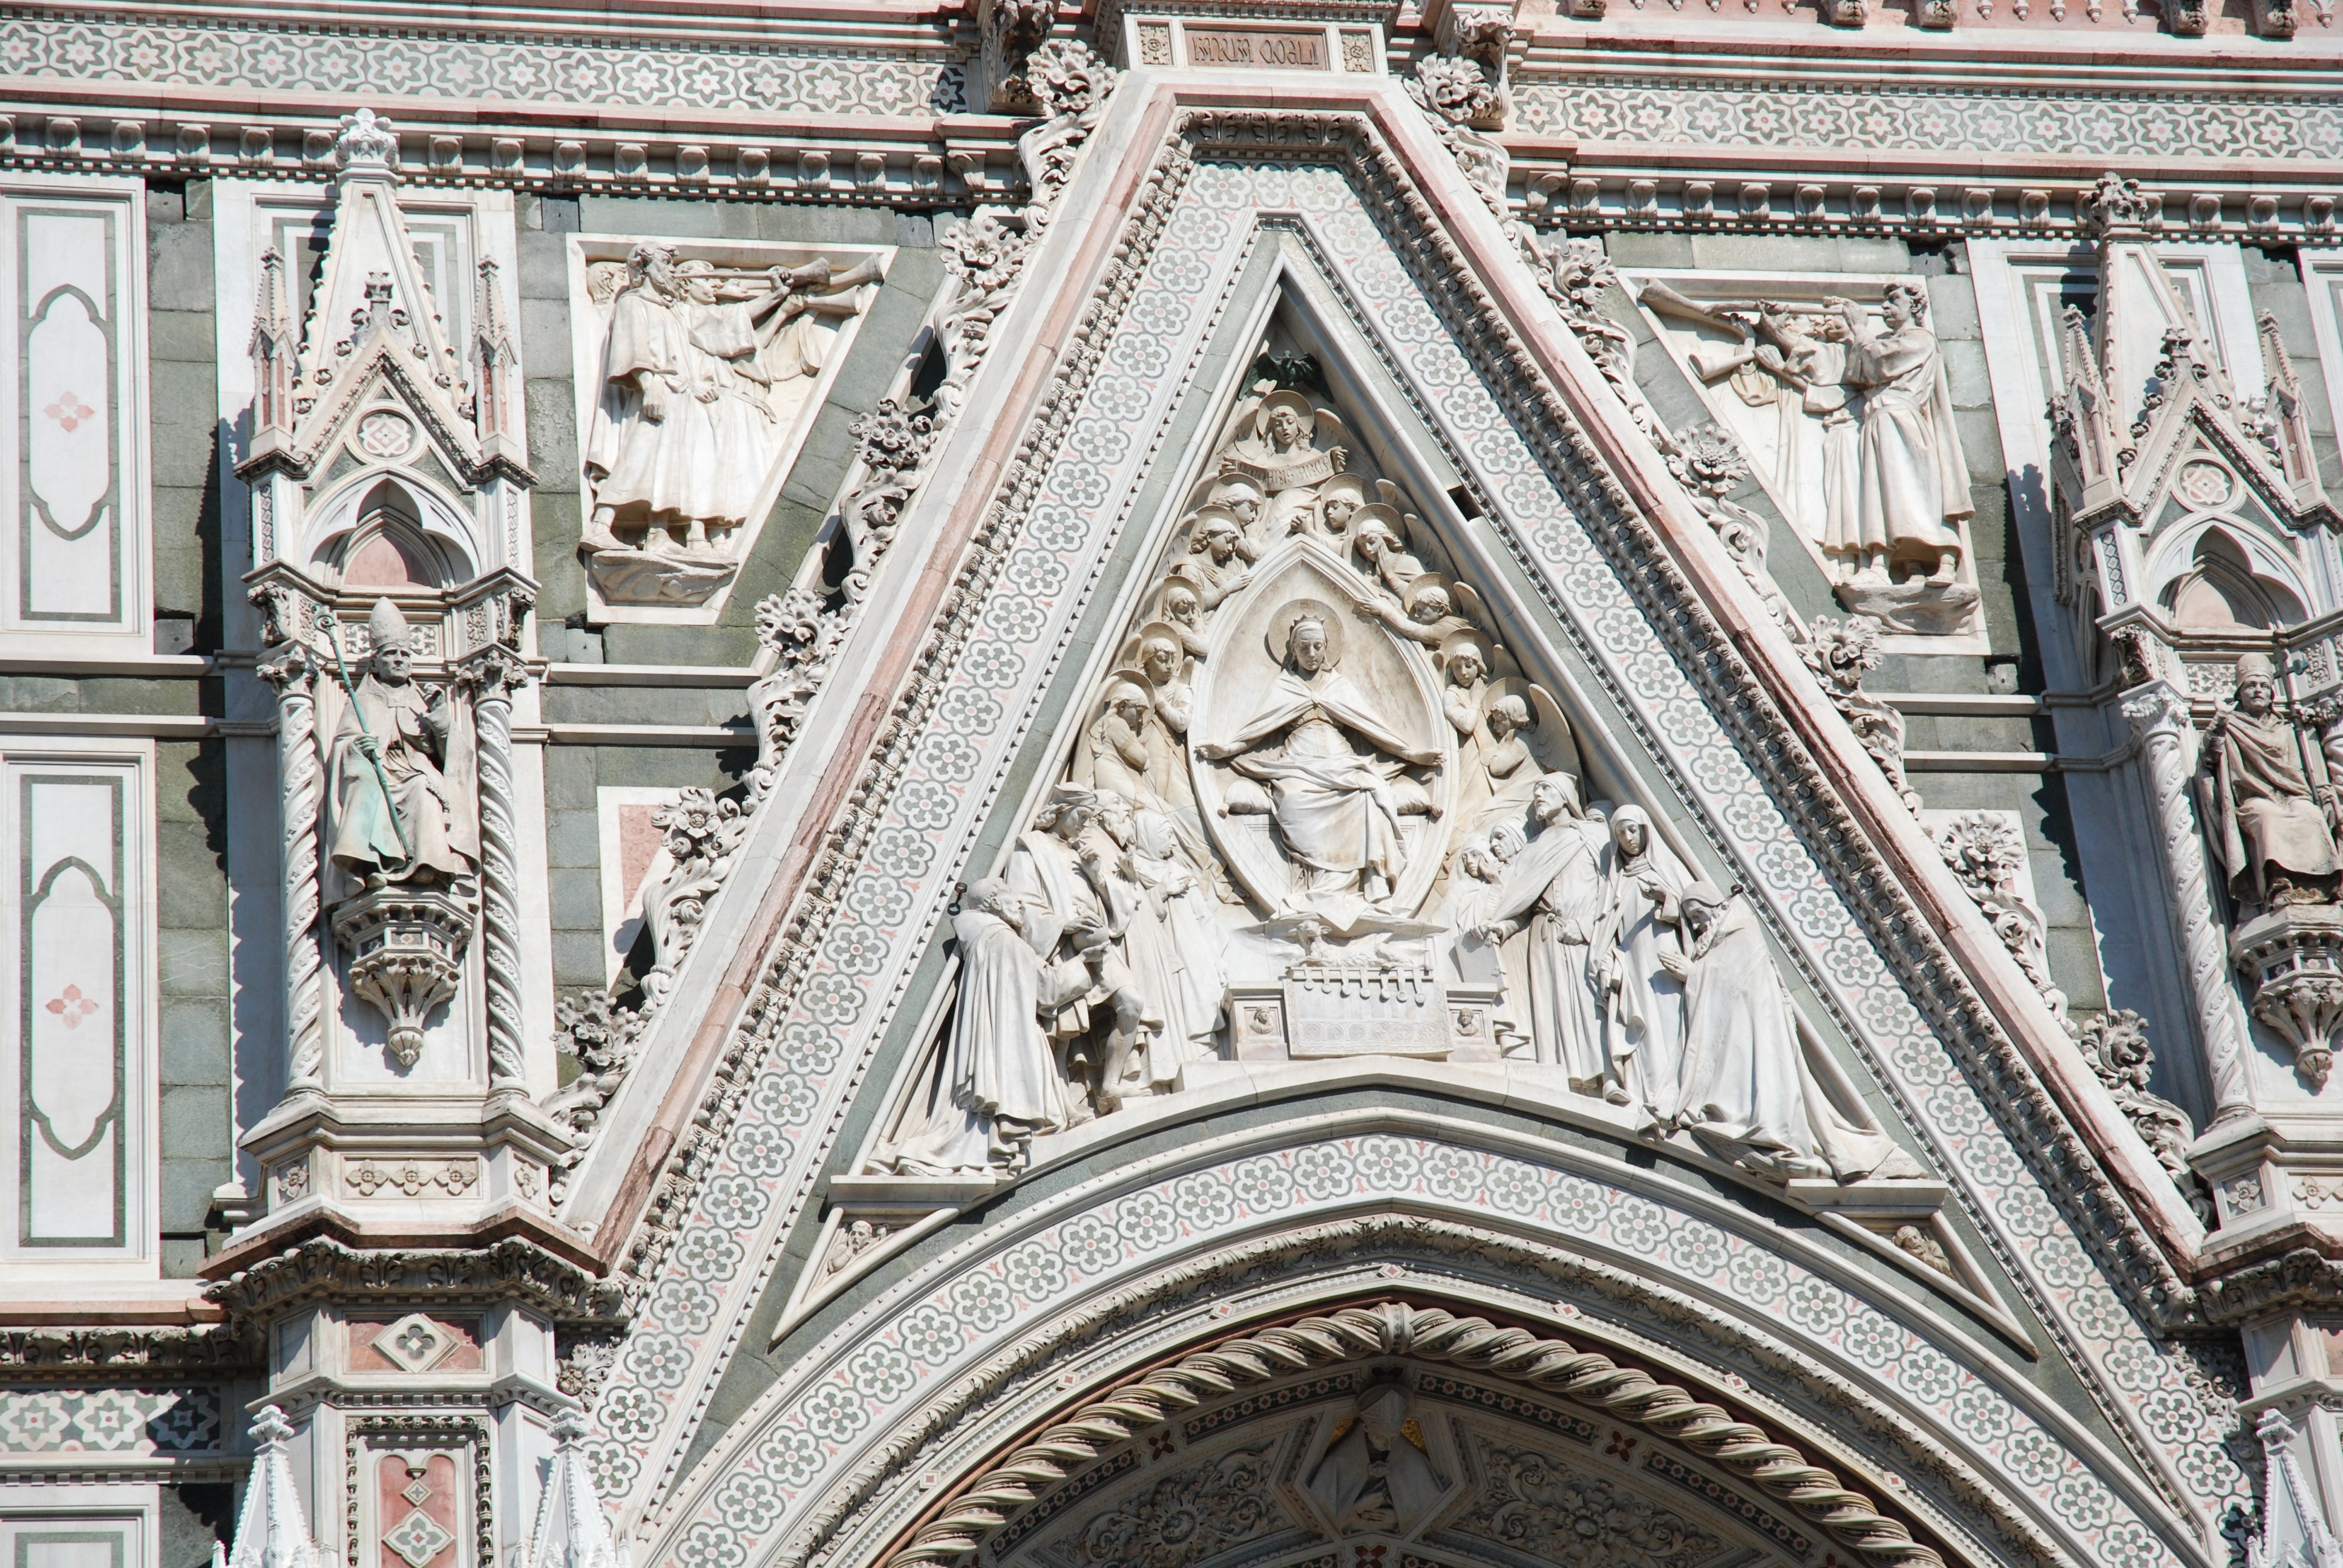
architecture, view, building, palace, city, landmark, italy, facade, church, cathedral, tourism, place of worship, baptistery, sculpture, tour, symmetry, churches, statues, italia, sculptures, synagogue, culture, basilica, florence, monuments, metropolis, gothic architecture, the art of